Watch 1505

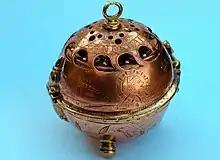
Watch 1505

The Watch 1505 (also named PHN1505 or Pomander Watch of 1505) is the world's first watch. It was crafted by the German inventor, locksmith, and watchmaker Peter Henlein from Nuremberg, during the year 1505, in the early German Renaissance period, as part of the Northern Renaissance. However, other German clockmakers were creating miniature timepieces during this period, and there is no definite evidence Henlein was the first. It is the oldest watch in the world that still works. The watch is a small fire-gilded copper sphere, an oriental pomander, and combines German engineering with Oriental influences.